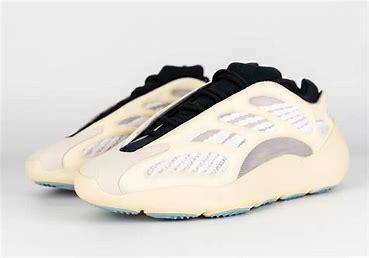
Brand: Adidas
Model: Yeezy Boost 700